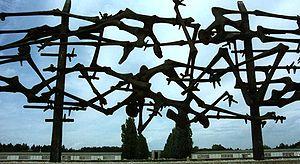
Sto za jednog est un monument qui rappelle la règle appliquée par les nazis pour contrer ses adversaires : cent Serbes ou Juifs pour tout soldat allemand tué. C’est une œuvre de Nandor Glid dont l’érection au Camp de concentration de Dachau a eu lieu en 1967, et l'inauguration en 1968. Une reproduction se trouve actuellement au Mémorial de Yad Vashem, en Israël.